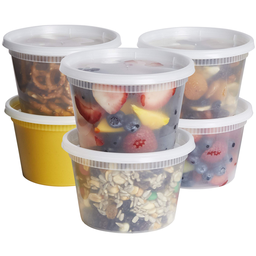
Label: plastic